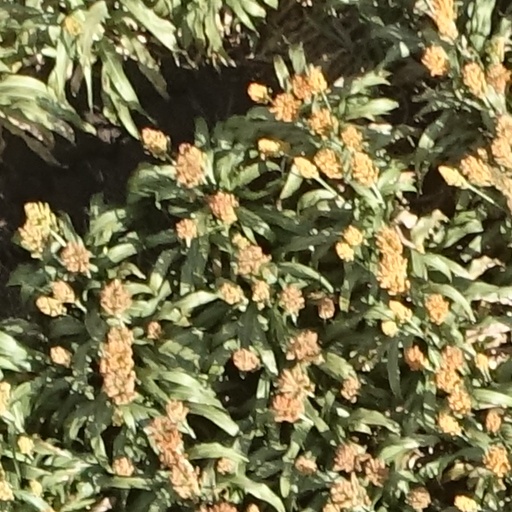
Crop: sorghum